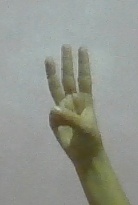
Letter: thaa